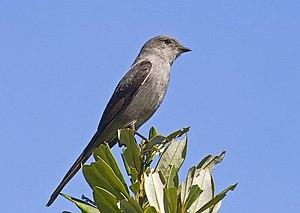
Le Moucherolle à queue-de-pie, également appelé Moucherolle de Lichtenstein, est une espèce de passereaux de la famille des Tyrannidae. D'après Alan P. Peterson, c'est une espèce monotypique. C'est la seule espèce du genre Muscipipra.